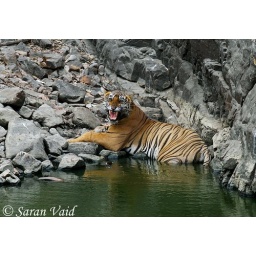
T-39 tigress relaxing in water